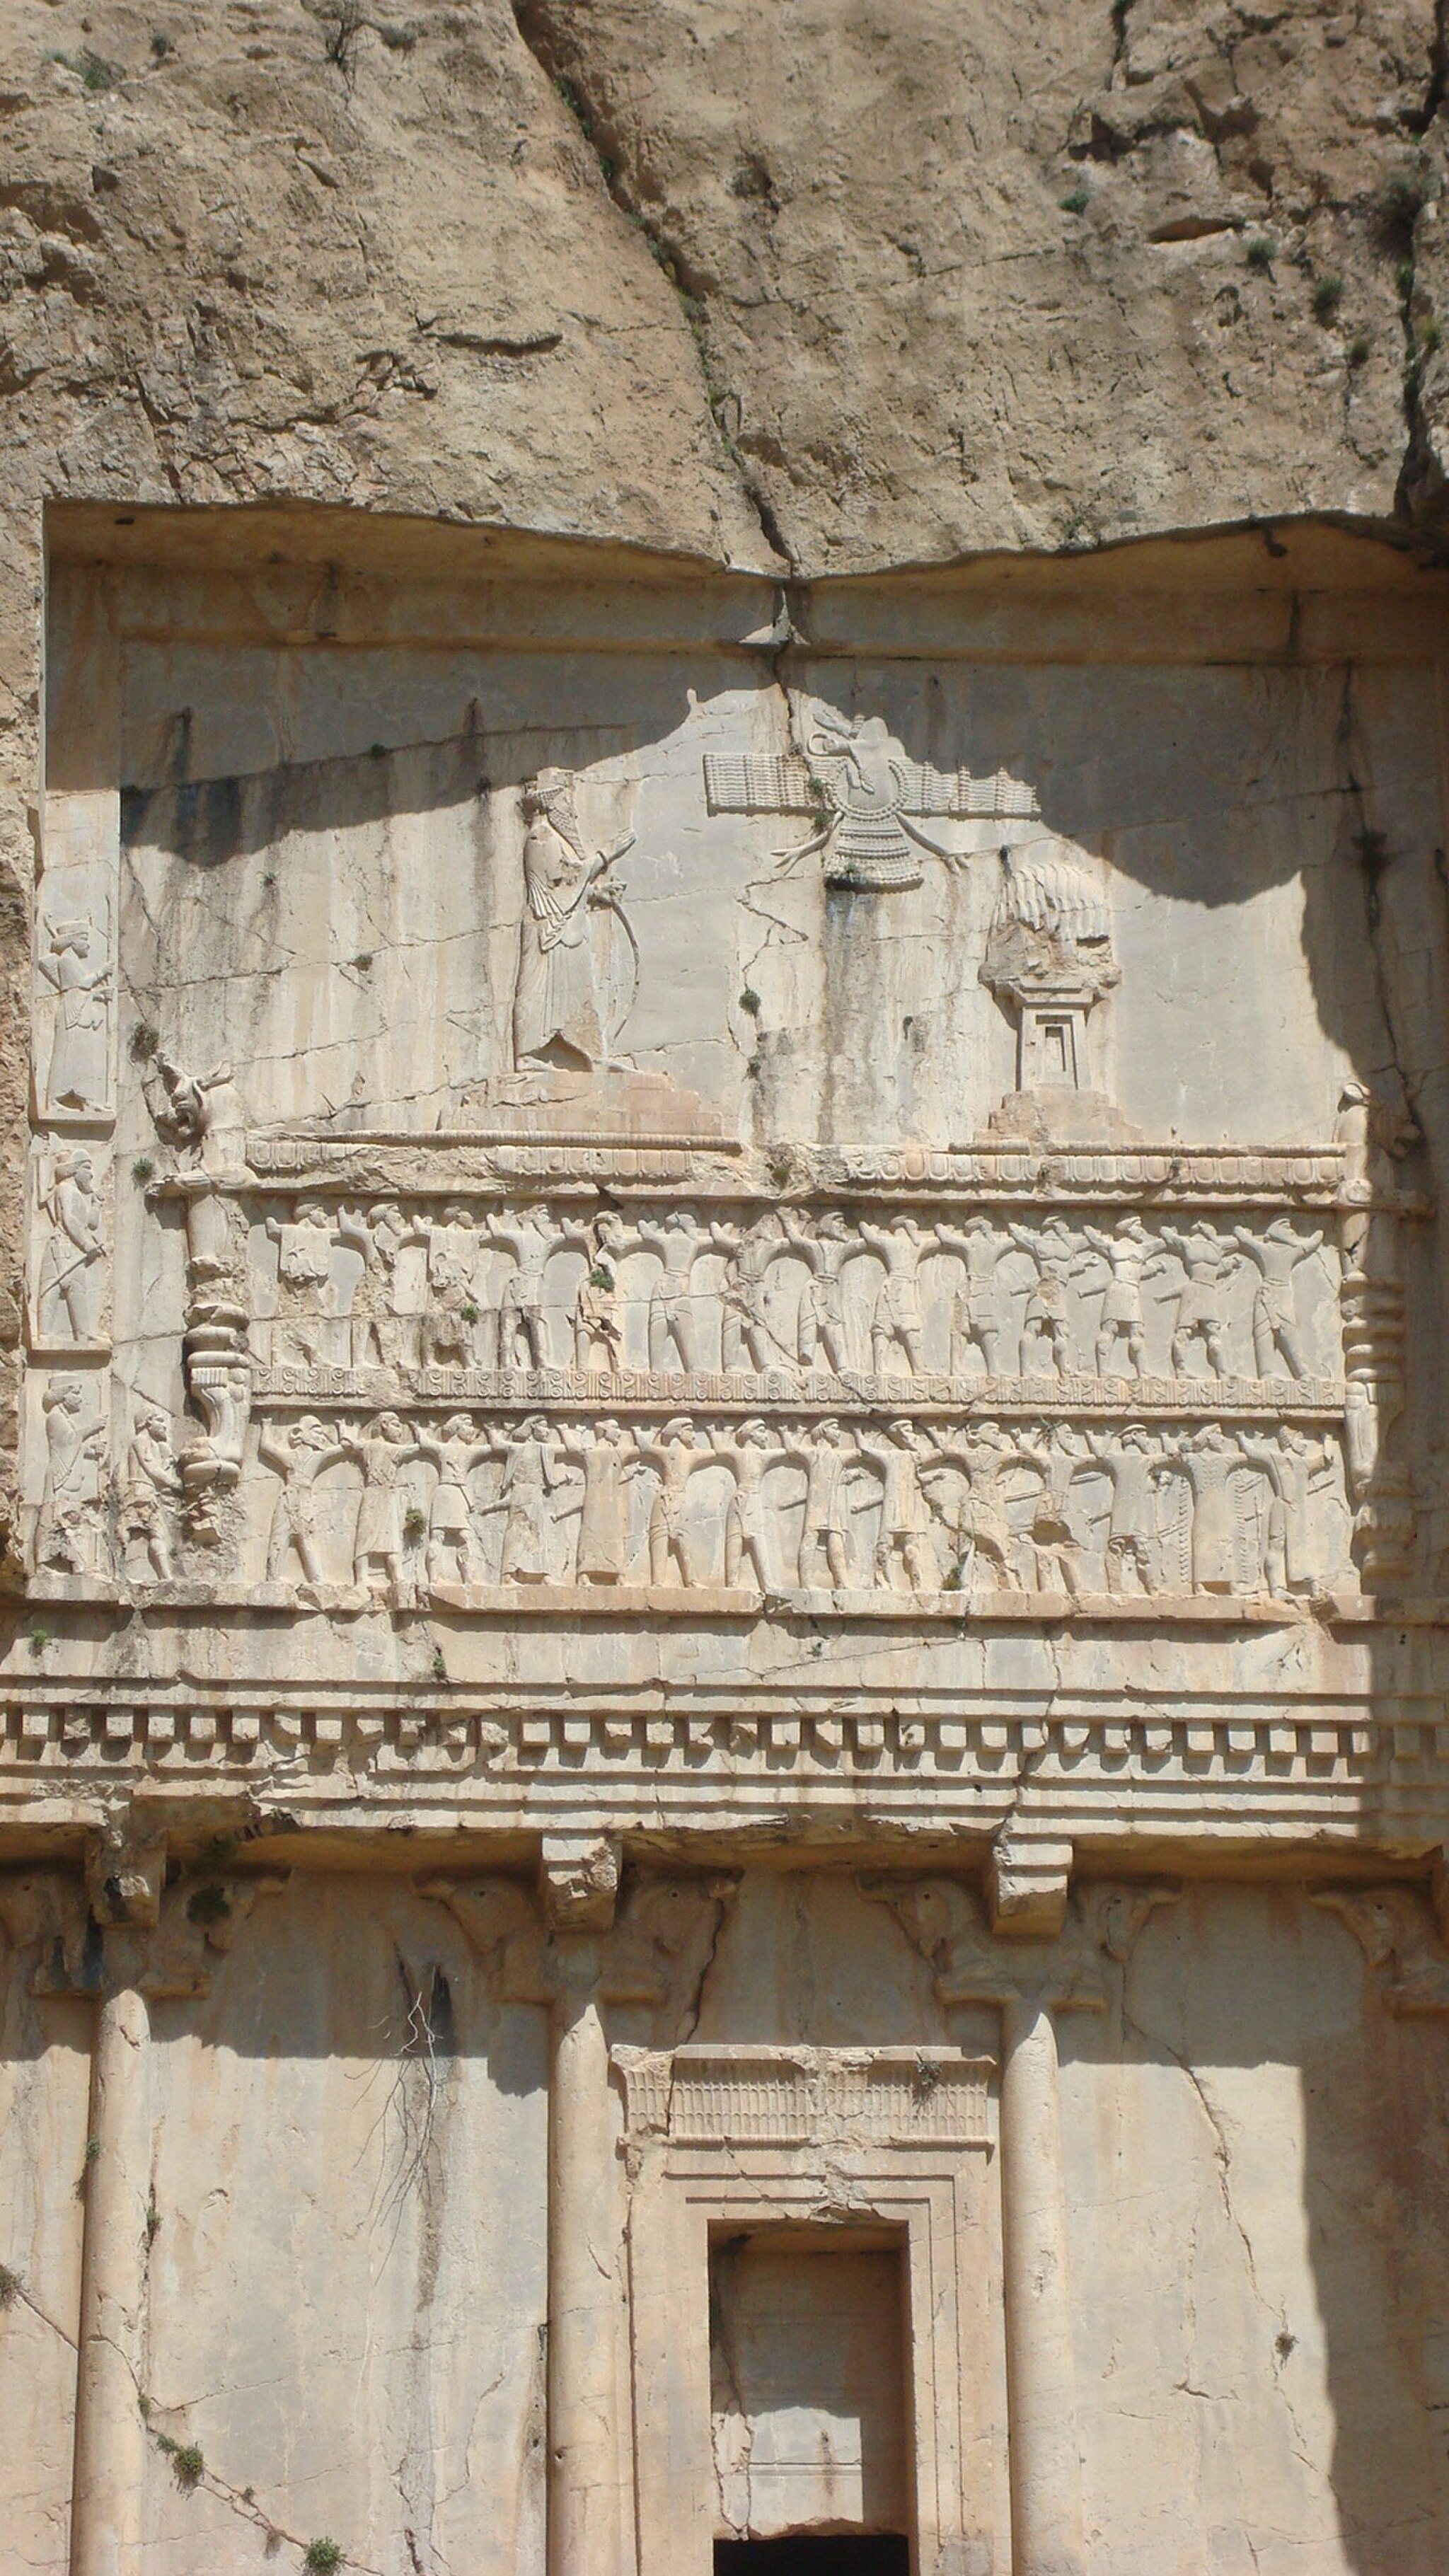
Title: Naqsherostam
Description: naqsherostam
Categories: GFDL, Taken with Sony DSC-W90, Tomb of Xerxes I, License migration redundant, Self-published work